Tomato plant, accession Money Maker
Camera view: horizontal (90 deg, fisheye); turntable rotation: 240 degrees
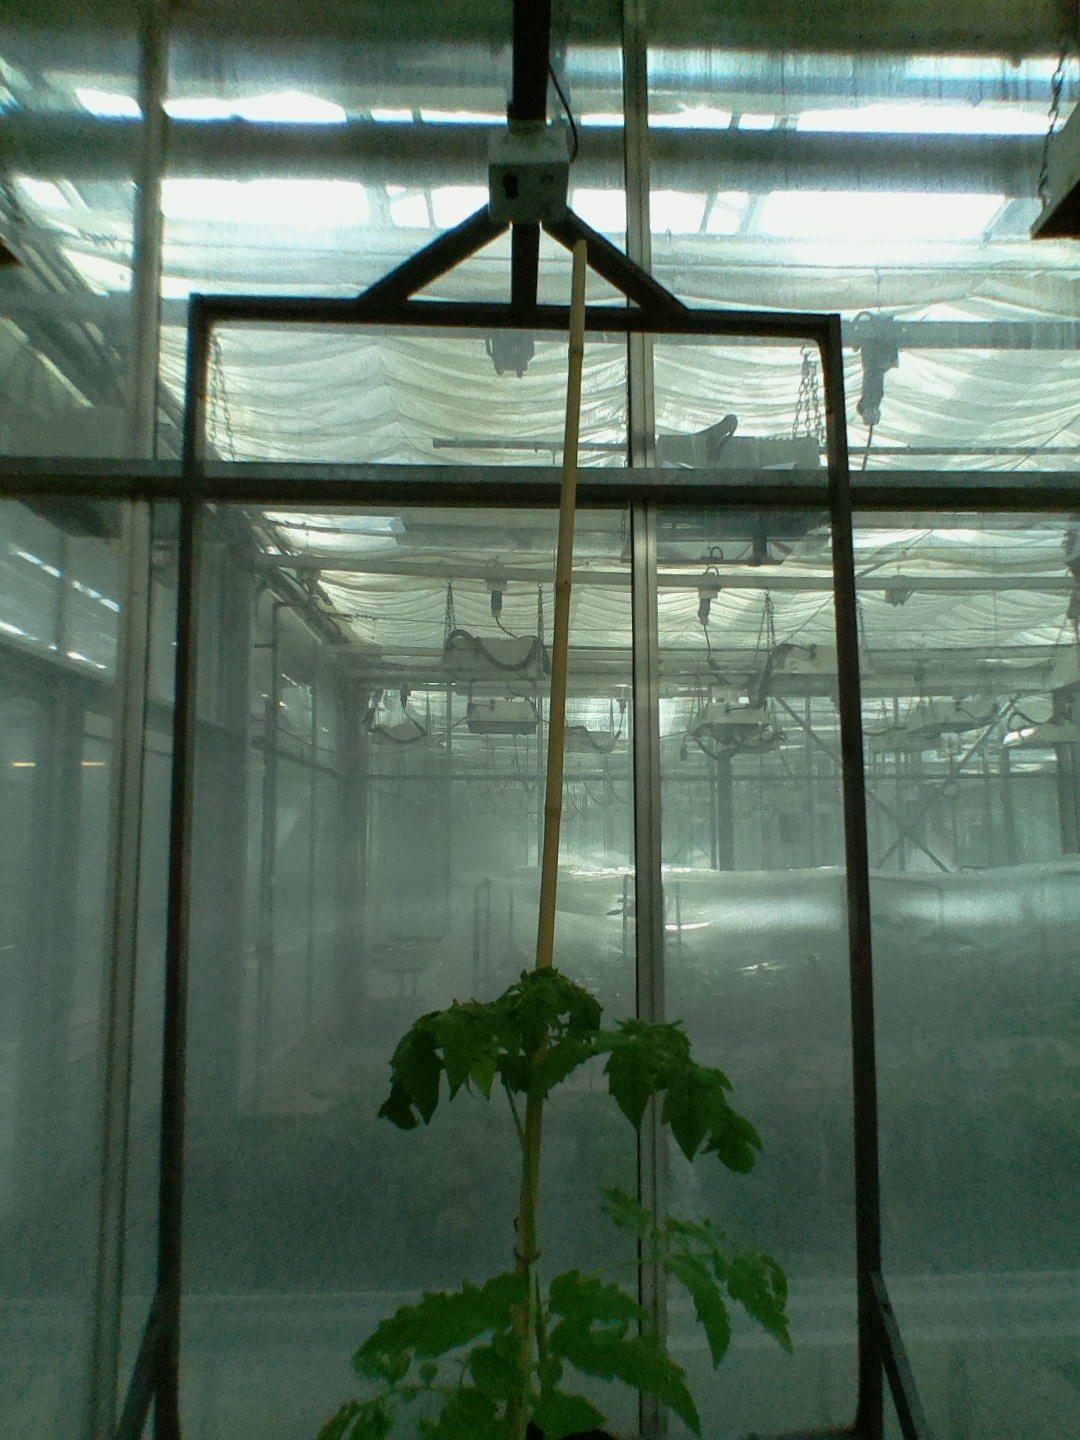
BBCH growth stage 14: 8 of true leaves visible